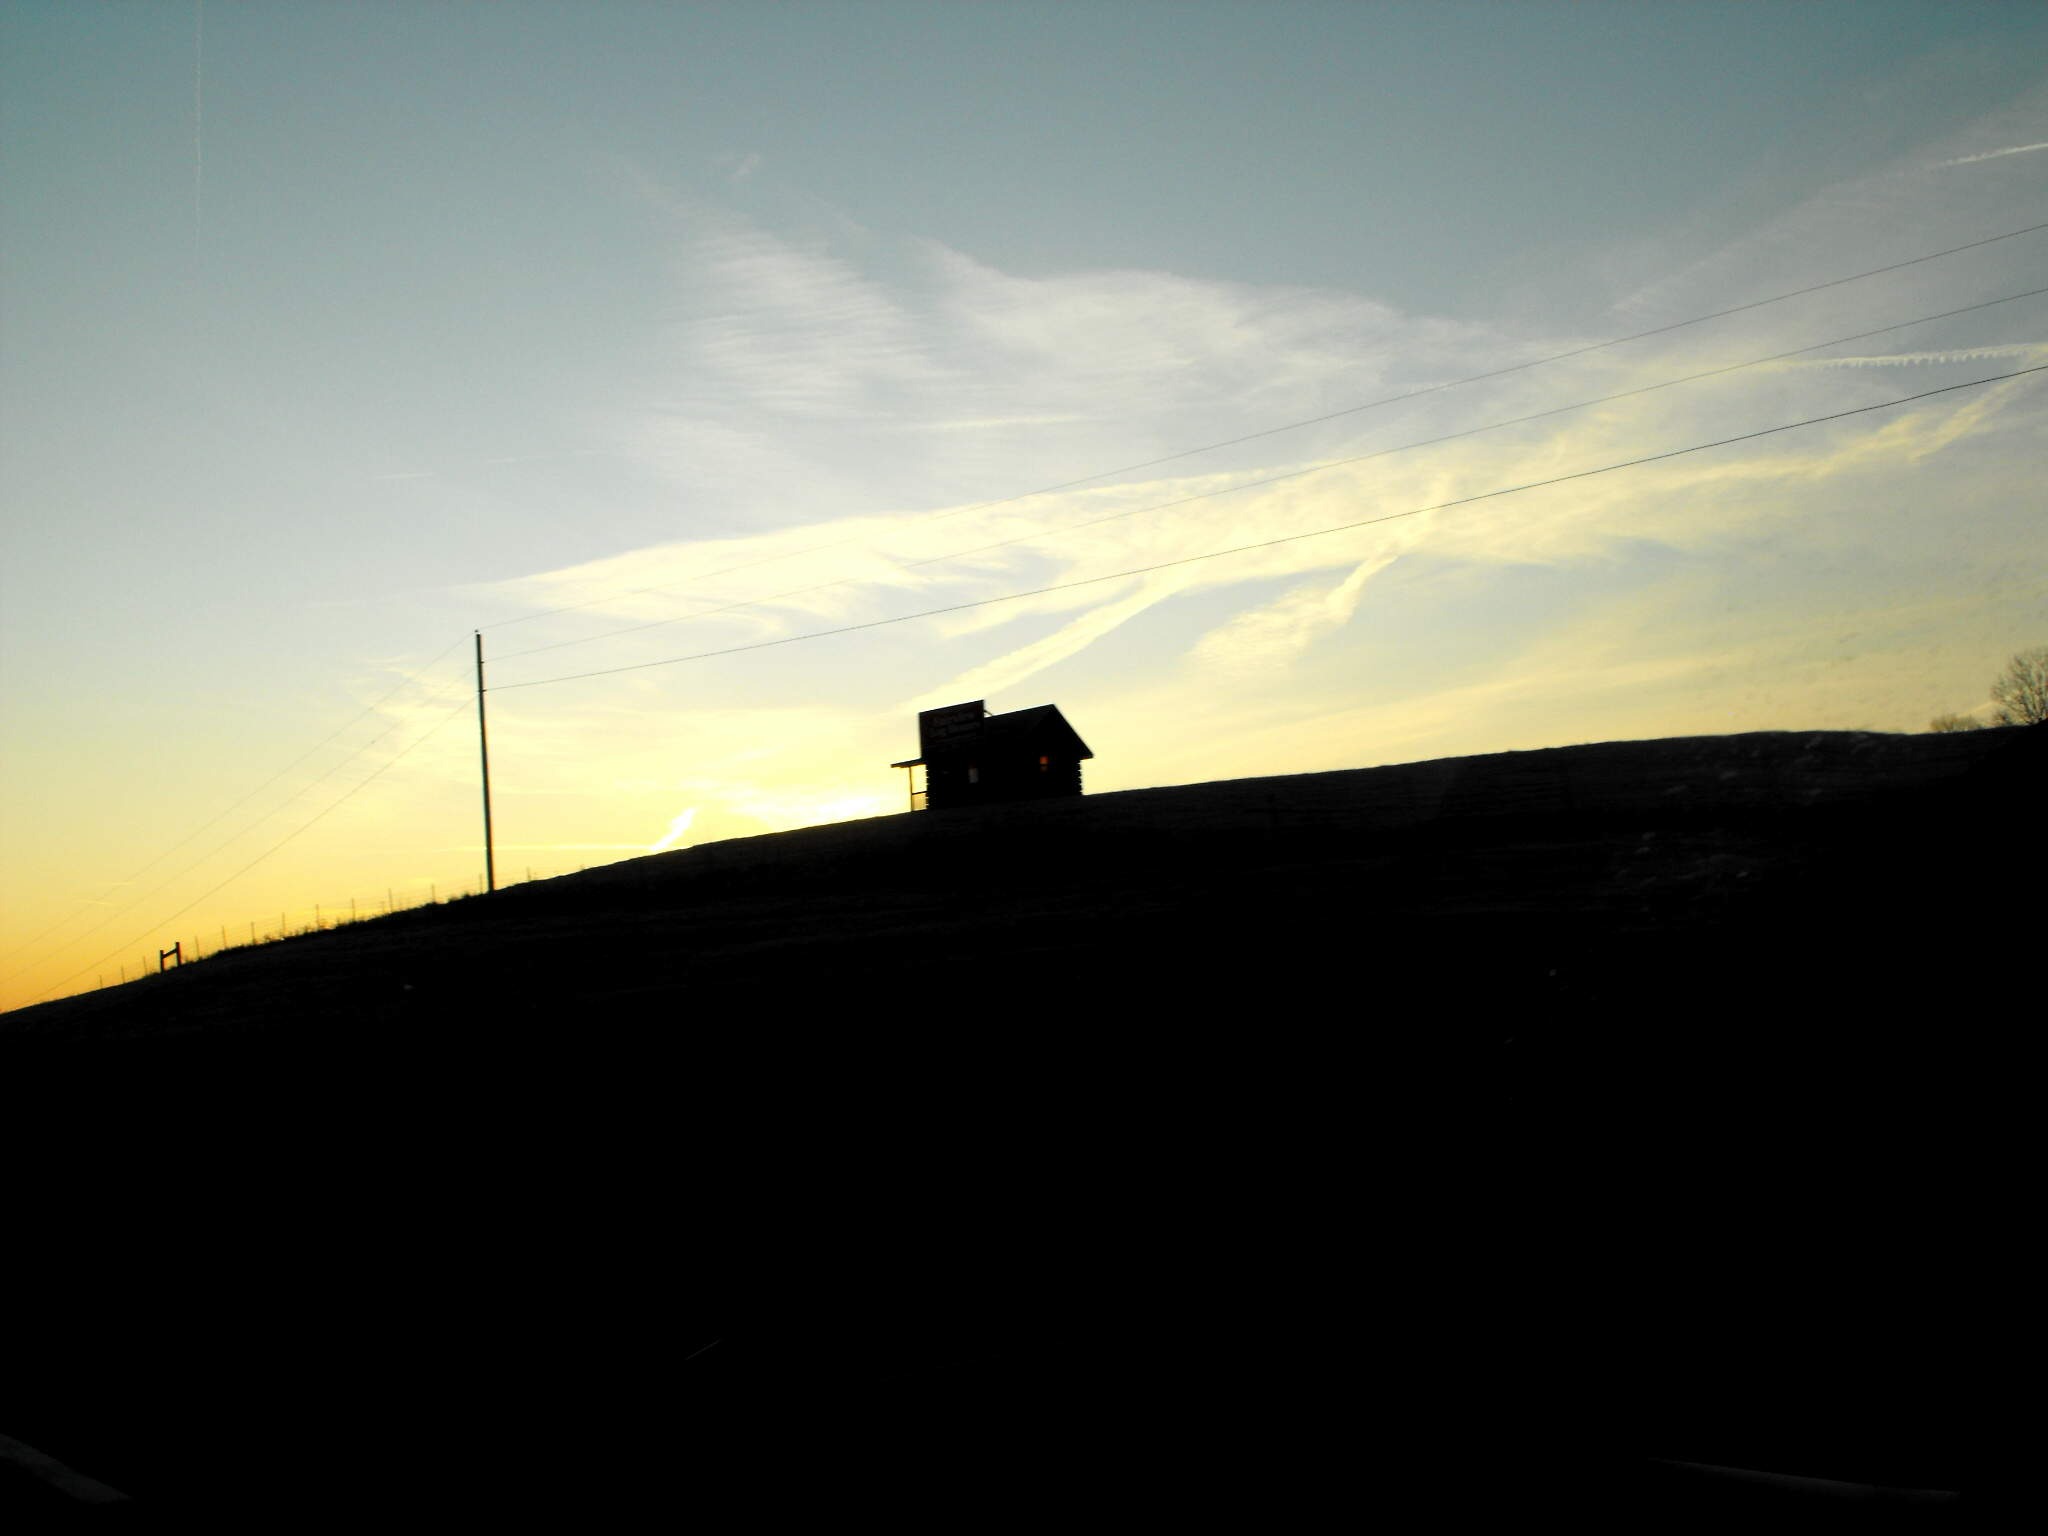
horizon, silhouette, winter, light, cloud, sky, sun, sunrise, sunset, sunlight, morning, hill, wind, building, dawn, dusk, evening, orange, red, yellow, atmospheric phenomenon